2005–06 UEFA Cup

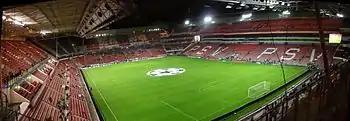
Philips Stadion in Eindhoven hosted the final.

The 2005–06 UEFA Cup, the 35th edition of the UEFA Cup, was won by Sevilla, beating Middlesbrough in the final. It was the first victory for Sevilla in a European competition, and the first appearance by Middlesbrough in a European final. The final took place at Philips Stadion, in Eindhoven, Netherlands. The match was refereed by Herbert Fandel. Middlesbrough sealed their place in the final on the back of two dramatic comebacks. In the quarter-finals they beat FC Basel of Switzerland 4–3 on aggregate (after losing the first leg 2–0 and being 1–0 down in the second leg, they scored 4 goals), this put them into the semi-final to face Steaua București. The first leg finished 1–0 to Steaua, and the second leg (at the Riverside Stadium again) finished 4–2 (after being 2–0 down). Sevilla went on to defend the trophy the following year.